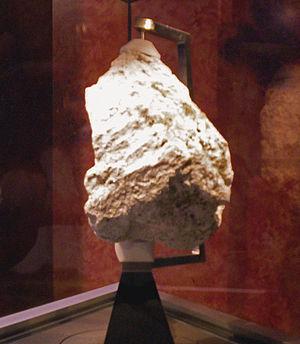
L'Anorthosite est une roche phanéritique intrusive et ignée, composée pour la plus grande partie de feldspath plagioclase, et d'une petite quantité de composants mafiques tels que le pyroxène, l'ilménite, la magnétite, et l'olivine.